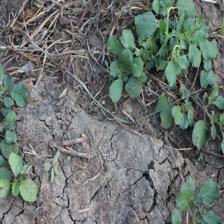
Label: BroadLeafWeed